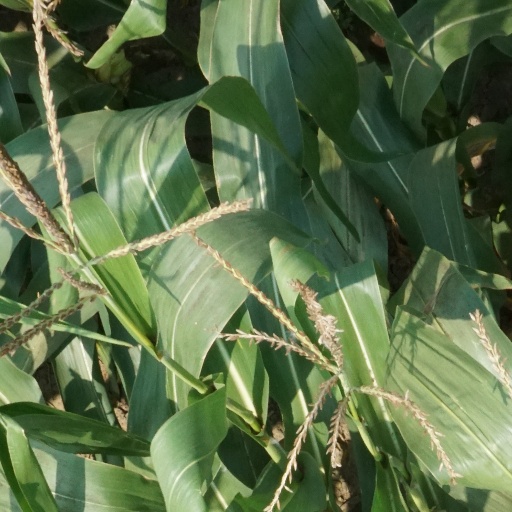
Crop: maize; corn